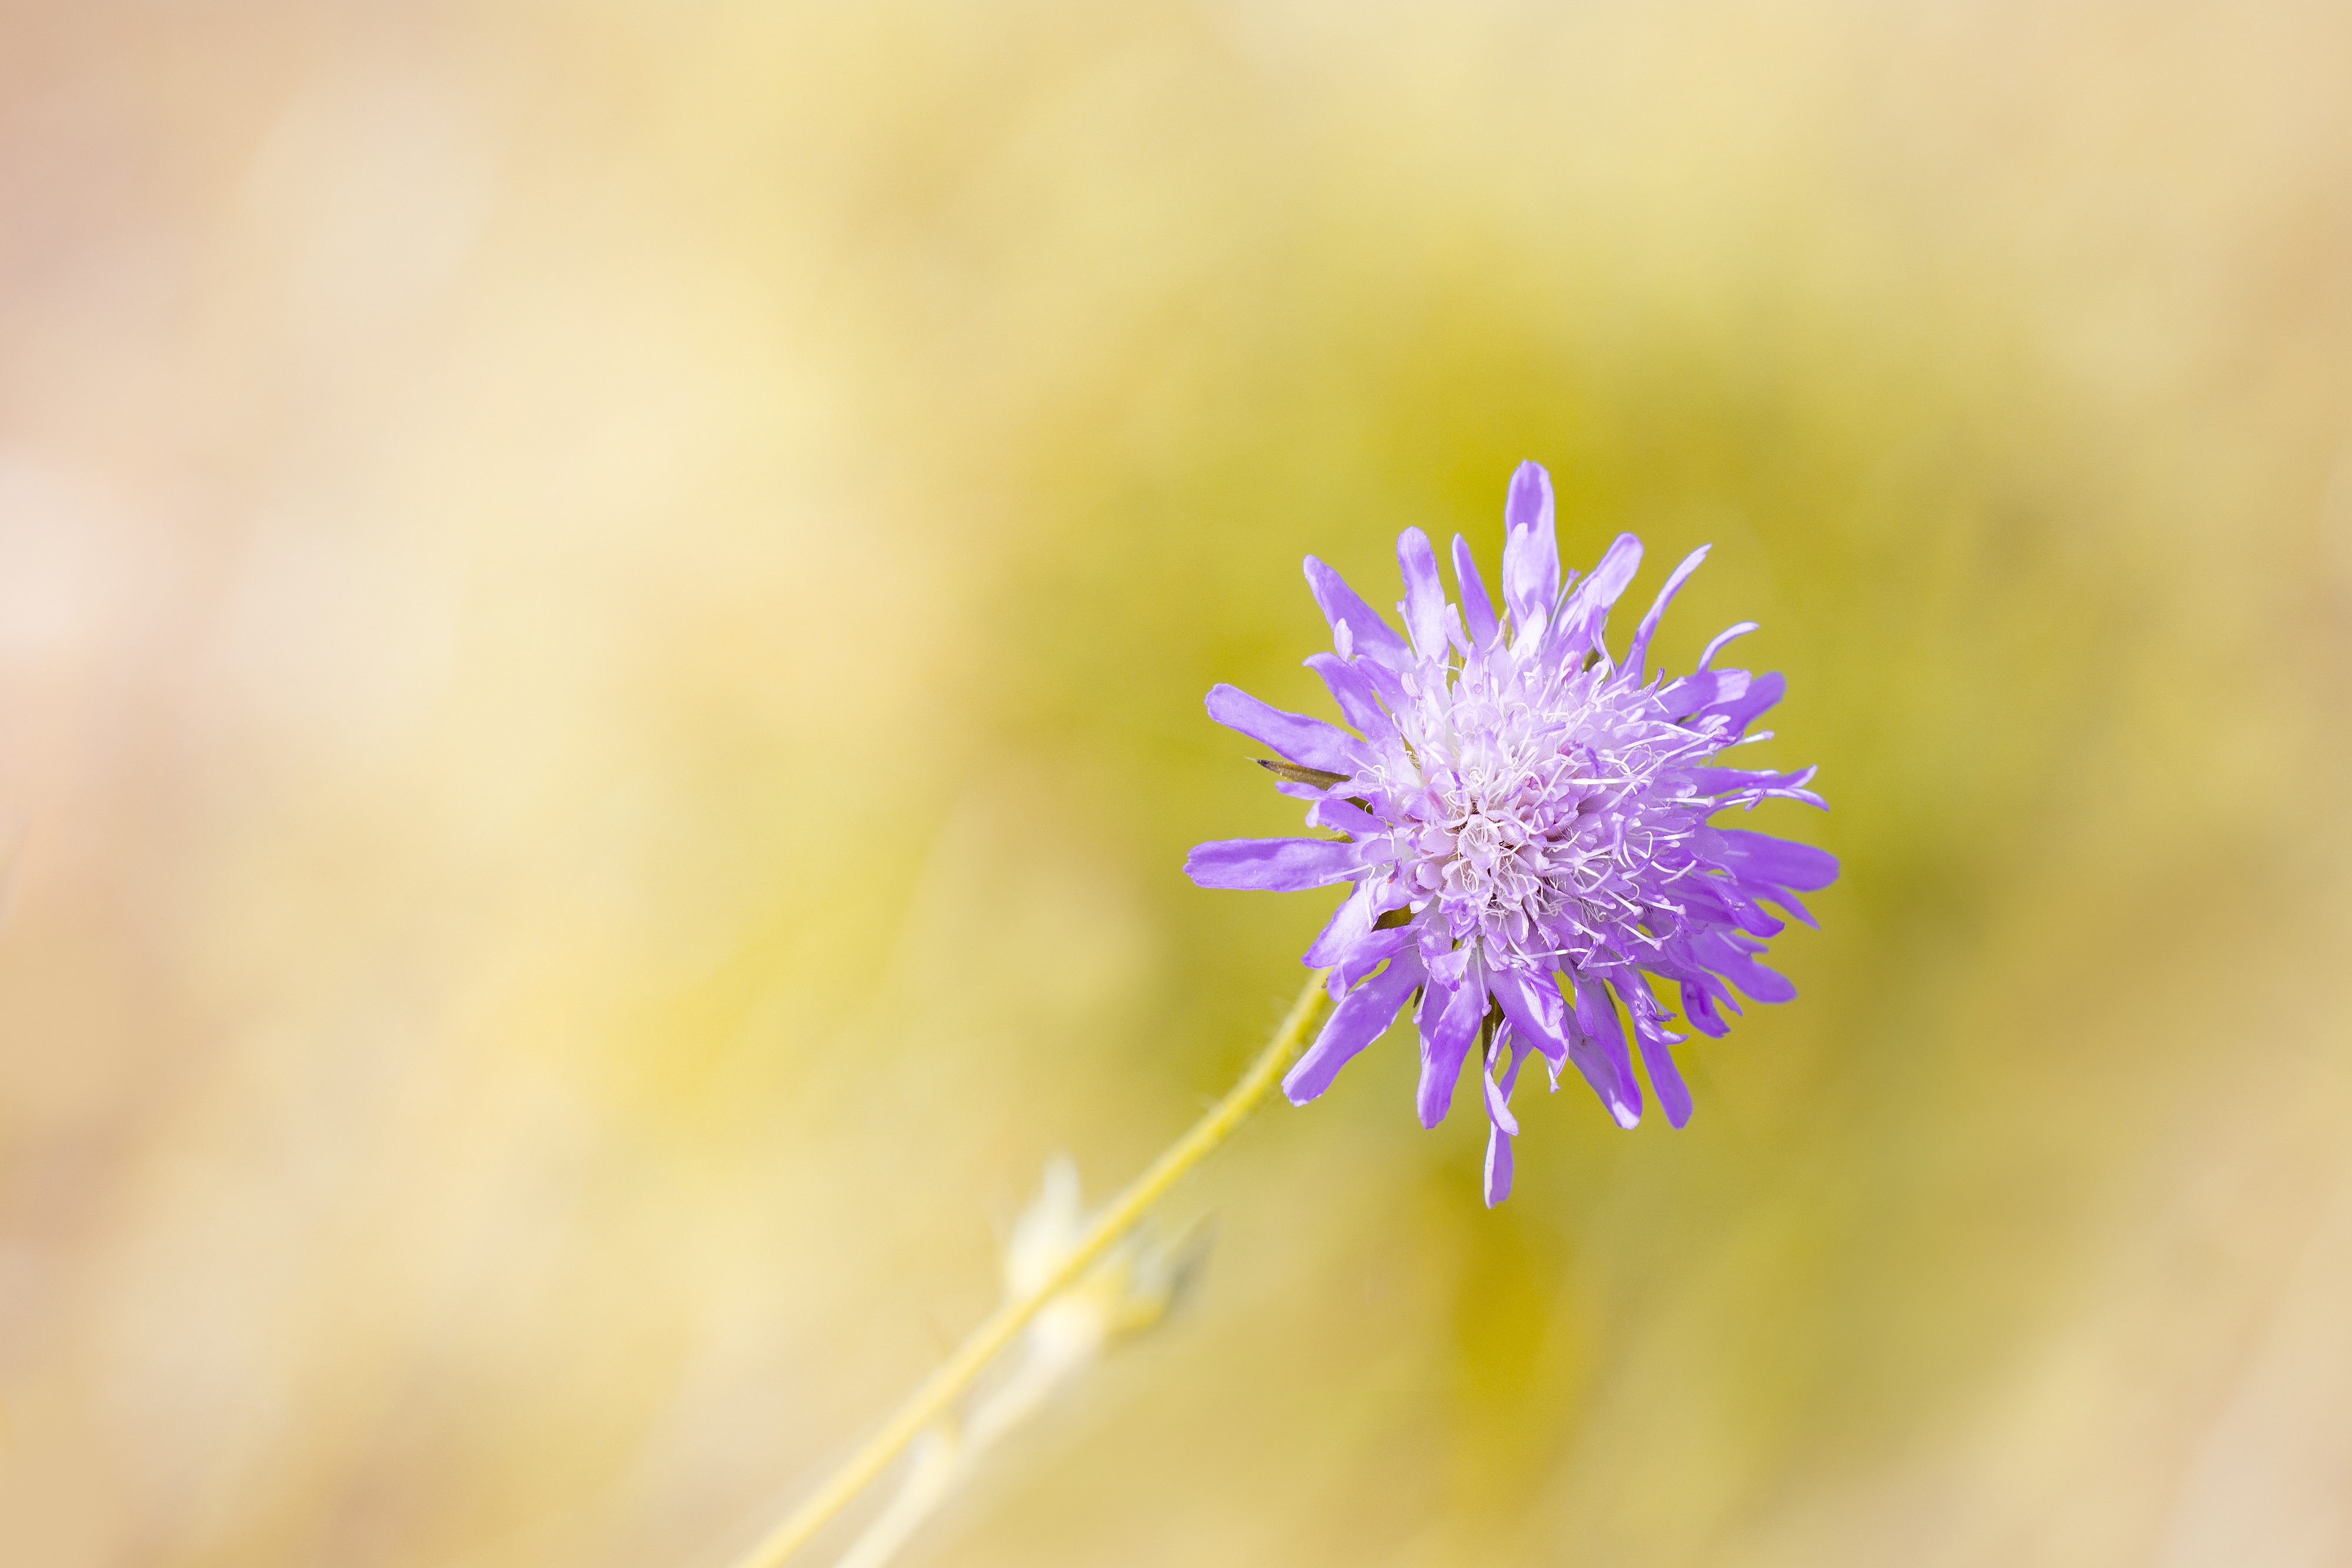
nature, branch, blossom, plant, photography, meadow, sunlight, leaf, flower, purple, petal, bloom, summer, pollen, insect, botany, yellow, close, flora, wildflower, close up, pointed flower, violet, beautiful, hummel, tender, of course, flight insect, macro photography, flowering plant, deaf skabiose, scabiosa columbaria, caprifoliaceae, roma table, plant stem